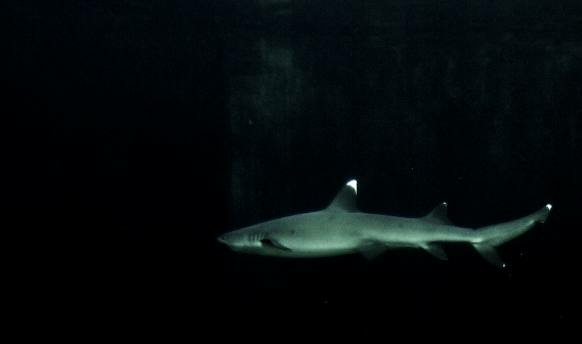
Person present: No